Sotra Bridge

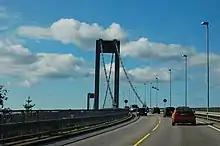
The bridge from the mainland

There were also some plans for the future which would remove the last ferries within the Sotra and Øygarden archipelagos, meaning that the entire twin archipelago would have ferry-free access to the mainland, should the Sotra Bridge be built. The plans had been spurred by a large decrease in fishing during the late 1950s, and the need for increased tax revenue from new industries. The framework for the plan started in 1961 with the creation of an inter-municipal cooperation, which in 1964 resulted in the merger of the municipalities of Hjelme and Herdla to create Øygarden. On 8 May 1962, an inter-municipal road committee was established, which recommended that a limited company be established to finance the bridge. In Bergen, Bro og Tunnelselskapet had similarly built the Puddefjord Bridge and Eidsvåg Tunnel, and the inter-municipal council recommended a similar model. However, they wanted a separate company for Sotra and Øygarden, so extra tolls could be used to help finance road projects on the archipelago.